1989 Valvettiturai massacre

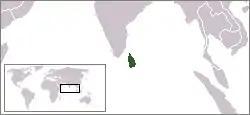
Location of Sri Lanka

The 1989 Valvettiturai massacre occurred on 2 and 3 August 1989 in the small coastal town of Valvettiturai, on the Jaffna Peninsula in Sri Lanka. Sixty-four Sri Lankan Tamil civilians were killed by soldiers of the Indian Peace Keeping Force. The massacre followed an attack on the soldiers by rebel Liberation Tigers of Tamil Eelam cadres. The rebel attack had left six Indian soldiers, including an officer, dead, and another 10 injured. Indian authorities claimed that the civilians were caught in crossfire. Journalists such as Rita Sebastian of the "Indian Express", David Husego of the "Financial Times" and local human rights groups such as the University Teachers for Human Rights have reported quoting eyewitness accounts that it was a massacre of civilians. George Fernandes, who later served as defense minister of India (1998–2004), called the massacre India’s My Lai.